Rockwell XFV-12

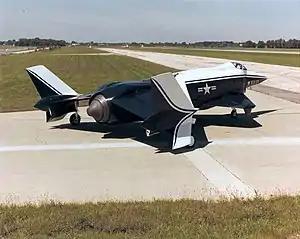
XFV-12A on a taxiway at Port Columbus International Airport

The Rockwell XFV-12 was a prototype supersonic United States Navy fighter which was built in 1977. The XFV-12 design attempted to combine the Mach 2 speed and AIM-7 Sparrow armament of the McDonnell Douglas F-4 Phantom II in a VTOL (vertical takeoff and landing) fighter for the small Sea Control Ship which was under study at the time. On paper, it looked superior to the subsonic Hawker Siddeley Harrier attack fighter. However, it was unable to demonstrate an untethered vertical takeoff and its inability to meet performance requirements resulted in the program's termination.